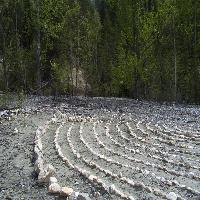
Weather: cloudy or overcast